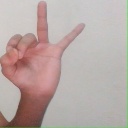
अक्षर: ण